Long Reef (New South Wales)

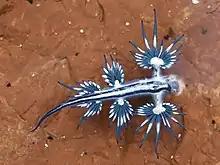
Blue angel at a rock pool, just south of the Long Reef headland

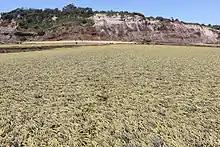
High densities of "Hormosira" within the intertidal zone at Long Reef

Tide pools at Long Reef contain a variety of organisms. Neptune's necklace (Hormosira banksii) is abundant in and around the rock pools. Sea grasses include Zostera capricorni.